Trujillo, Peru

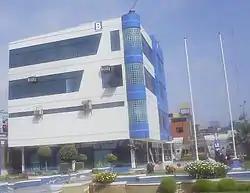
Admission office UCV, in Victor Larco district

The Provisional Regulations given by General San Martín in 1821 created the Department of Trujillo, based on colonial administration. This status was acknowledged in the first Constitution of Peru in 1823. Because of its size and economic wealth, the Department of Trujillo between 1821 and 1825 was the only stable and productive area that could organize and lead the nascent republic. The department encompassed nearly half the country. For the efforts of its people in the war of emancipation, San Martín gave it the title of "Meritorious City Loyal to the Homeland". The municipality of the city, then called a "cabildo", was given the rank of "honorable".